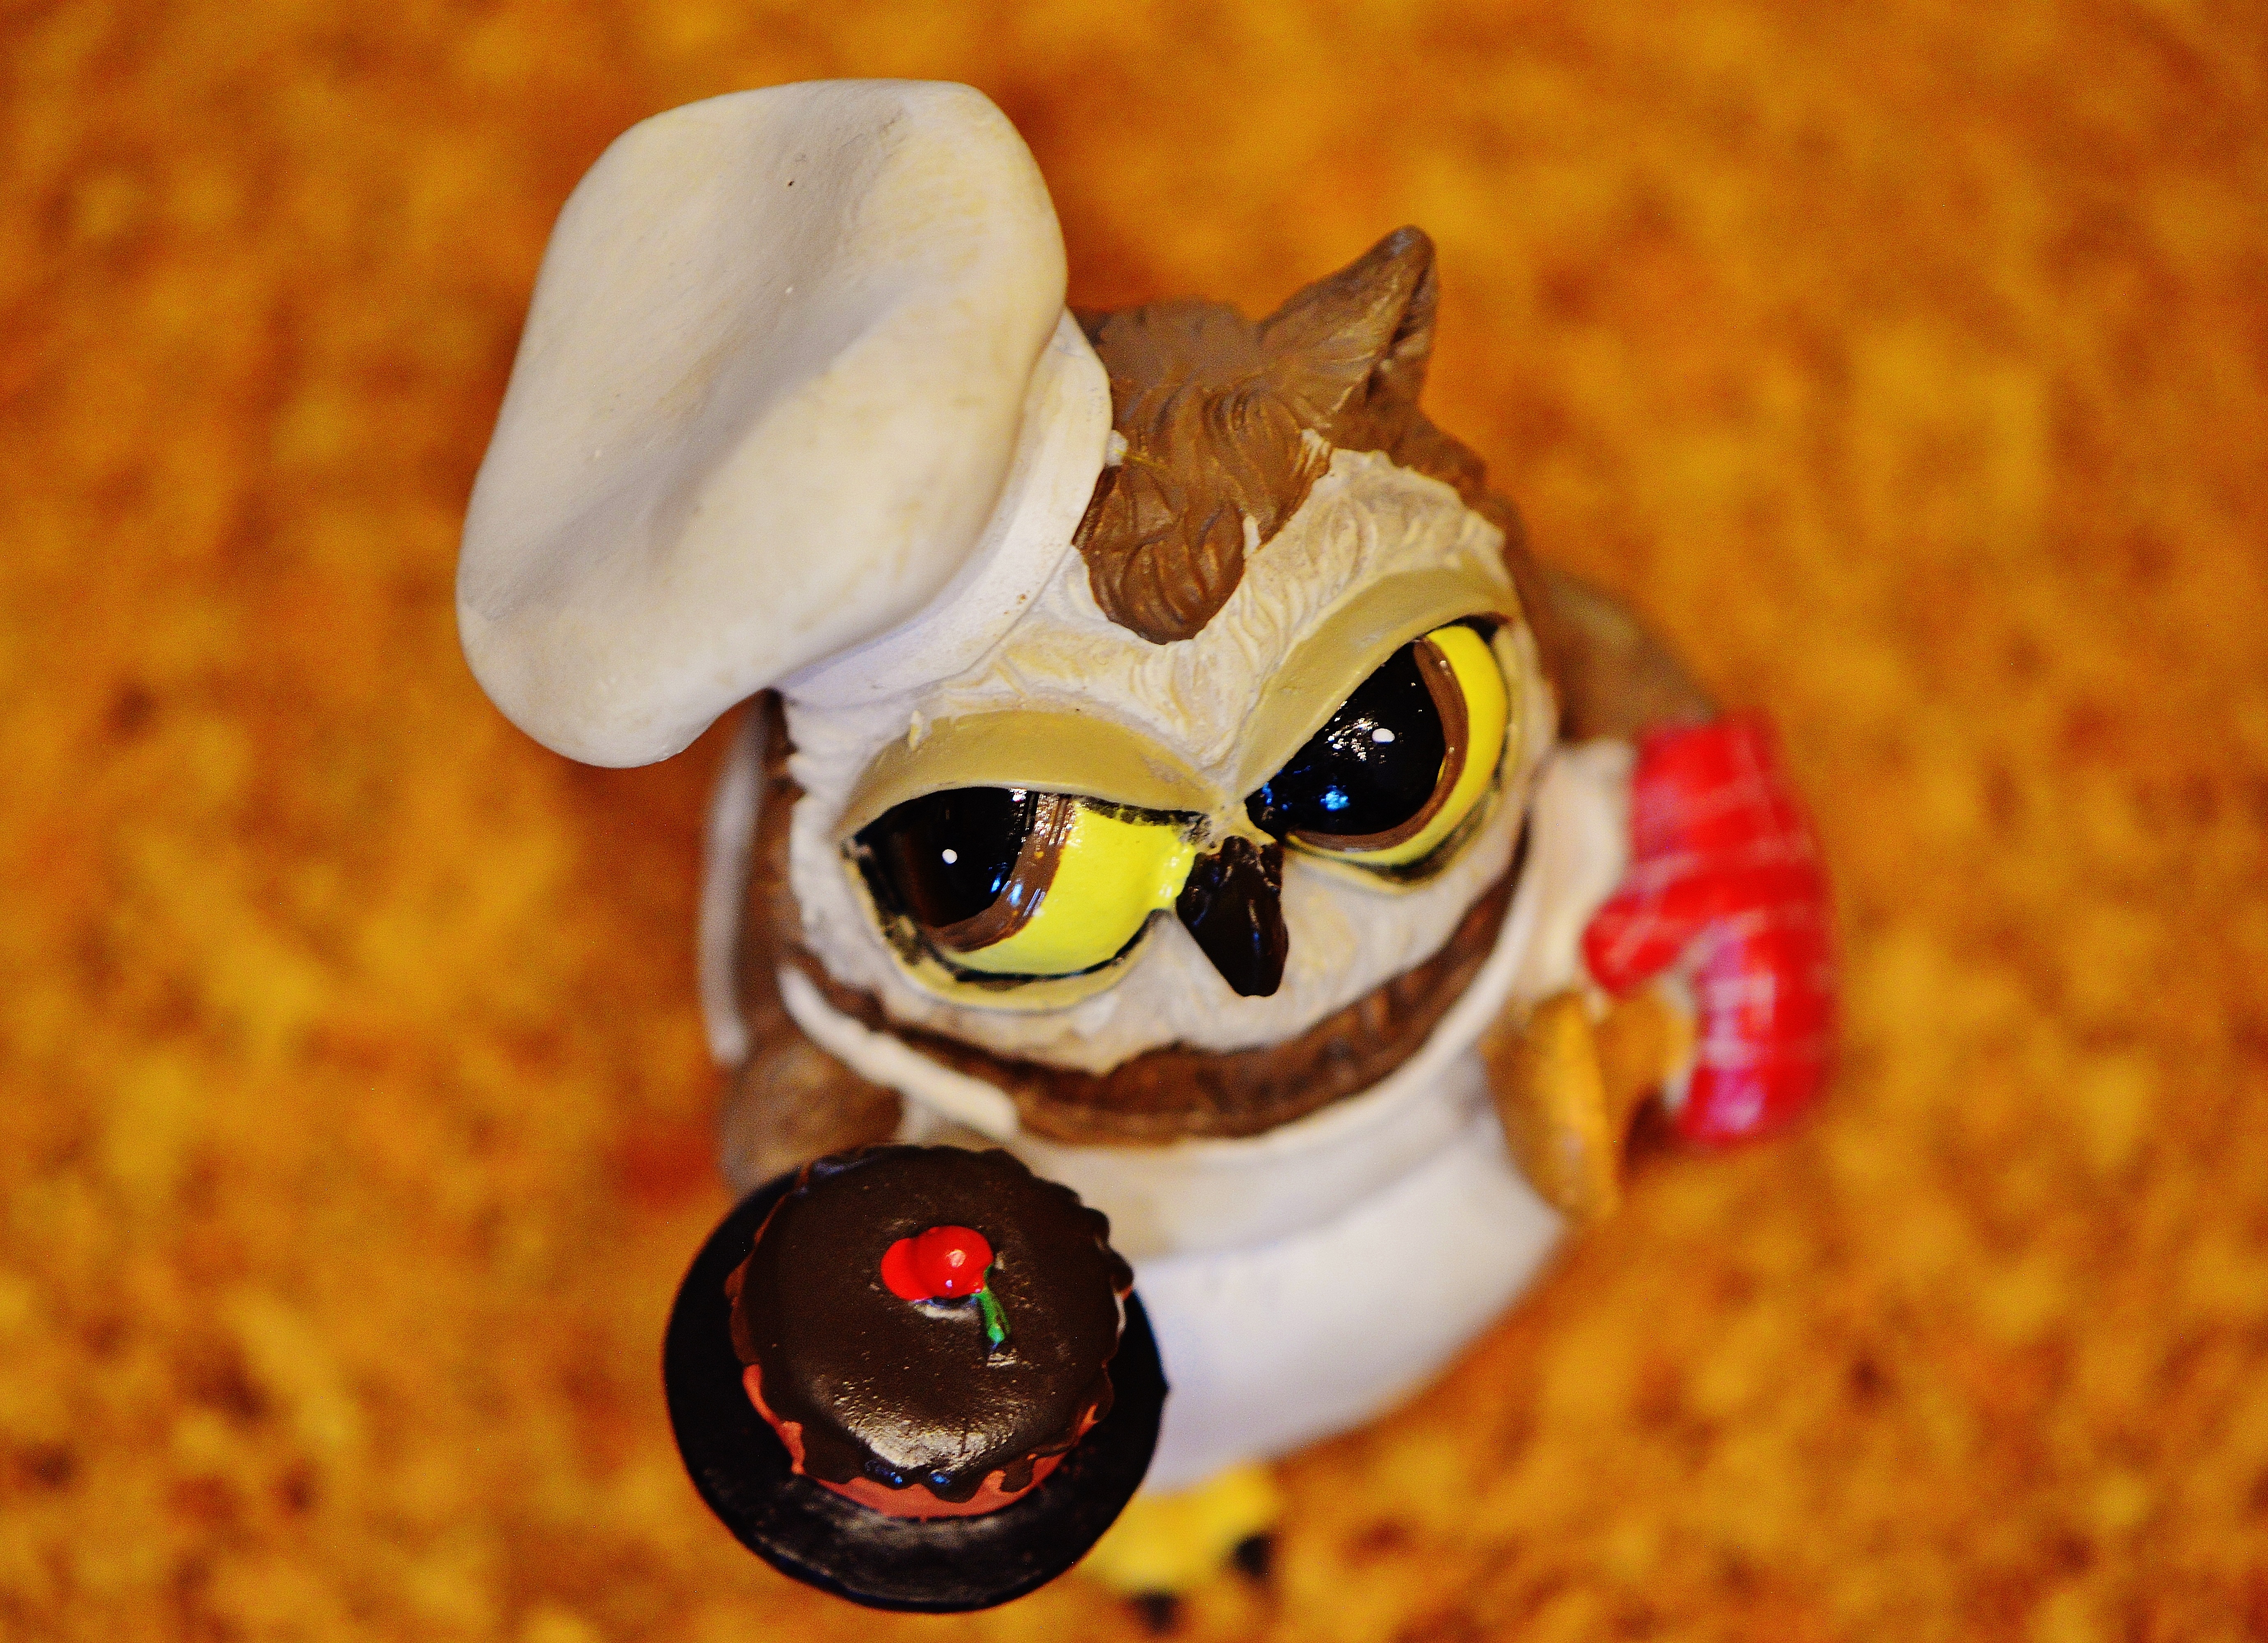
sweet, flower, cute, food, yellow, cupcake, dessert, owl, delicious, cake, bakery, fig, baked, bake, fun, baker, funny, chick, sweetness, treat, macro photography, flavor, pastry chef, pastry art, sweet pastry